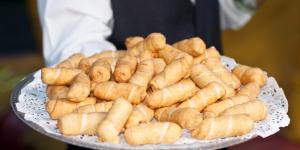
tequenos horneados